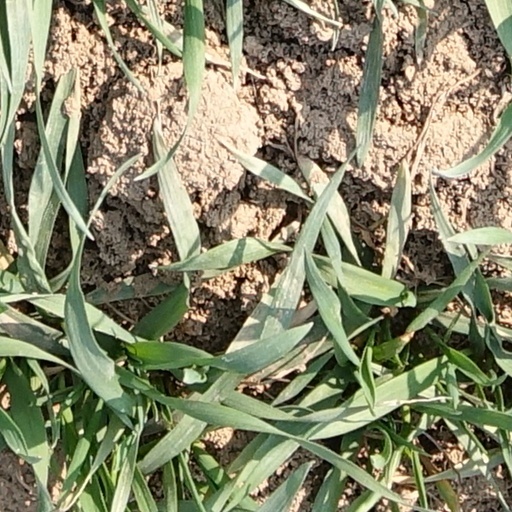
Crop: wheat